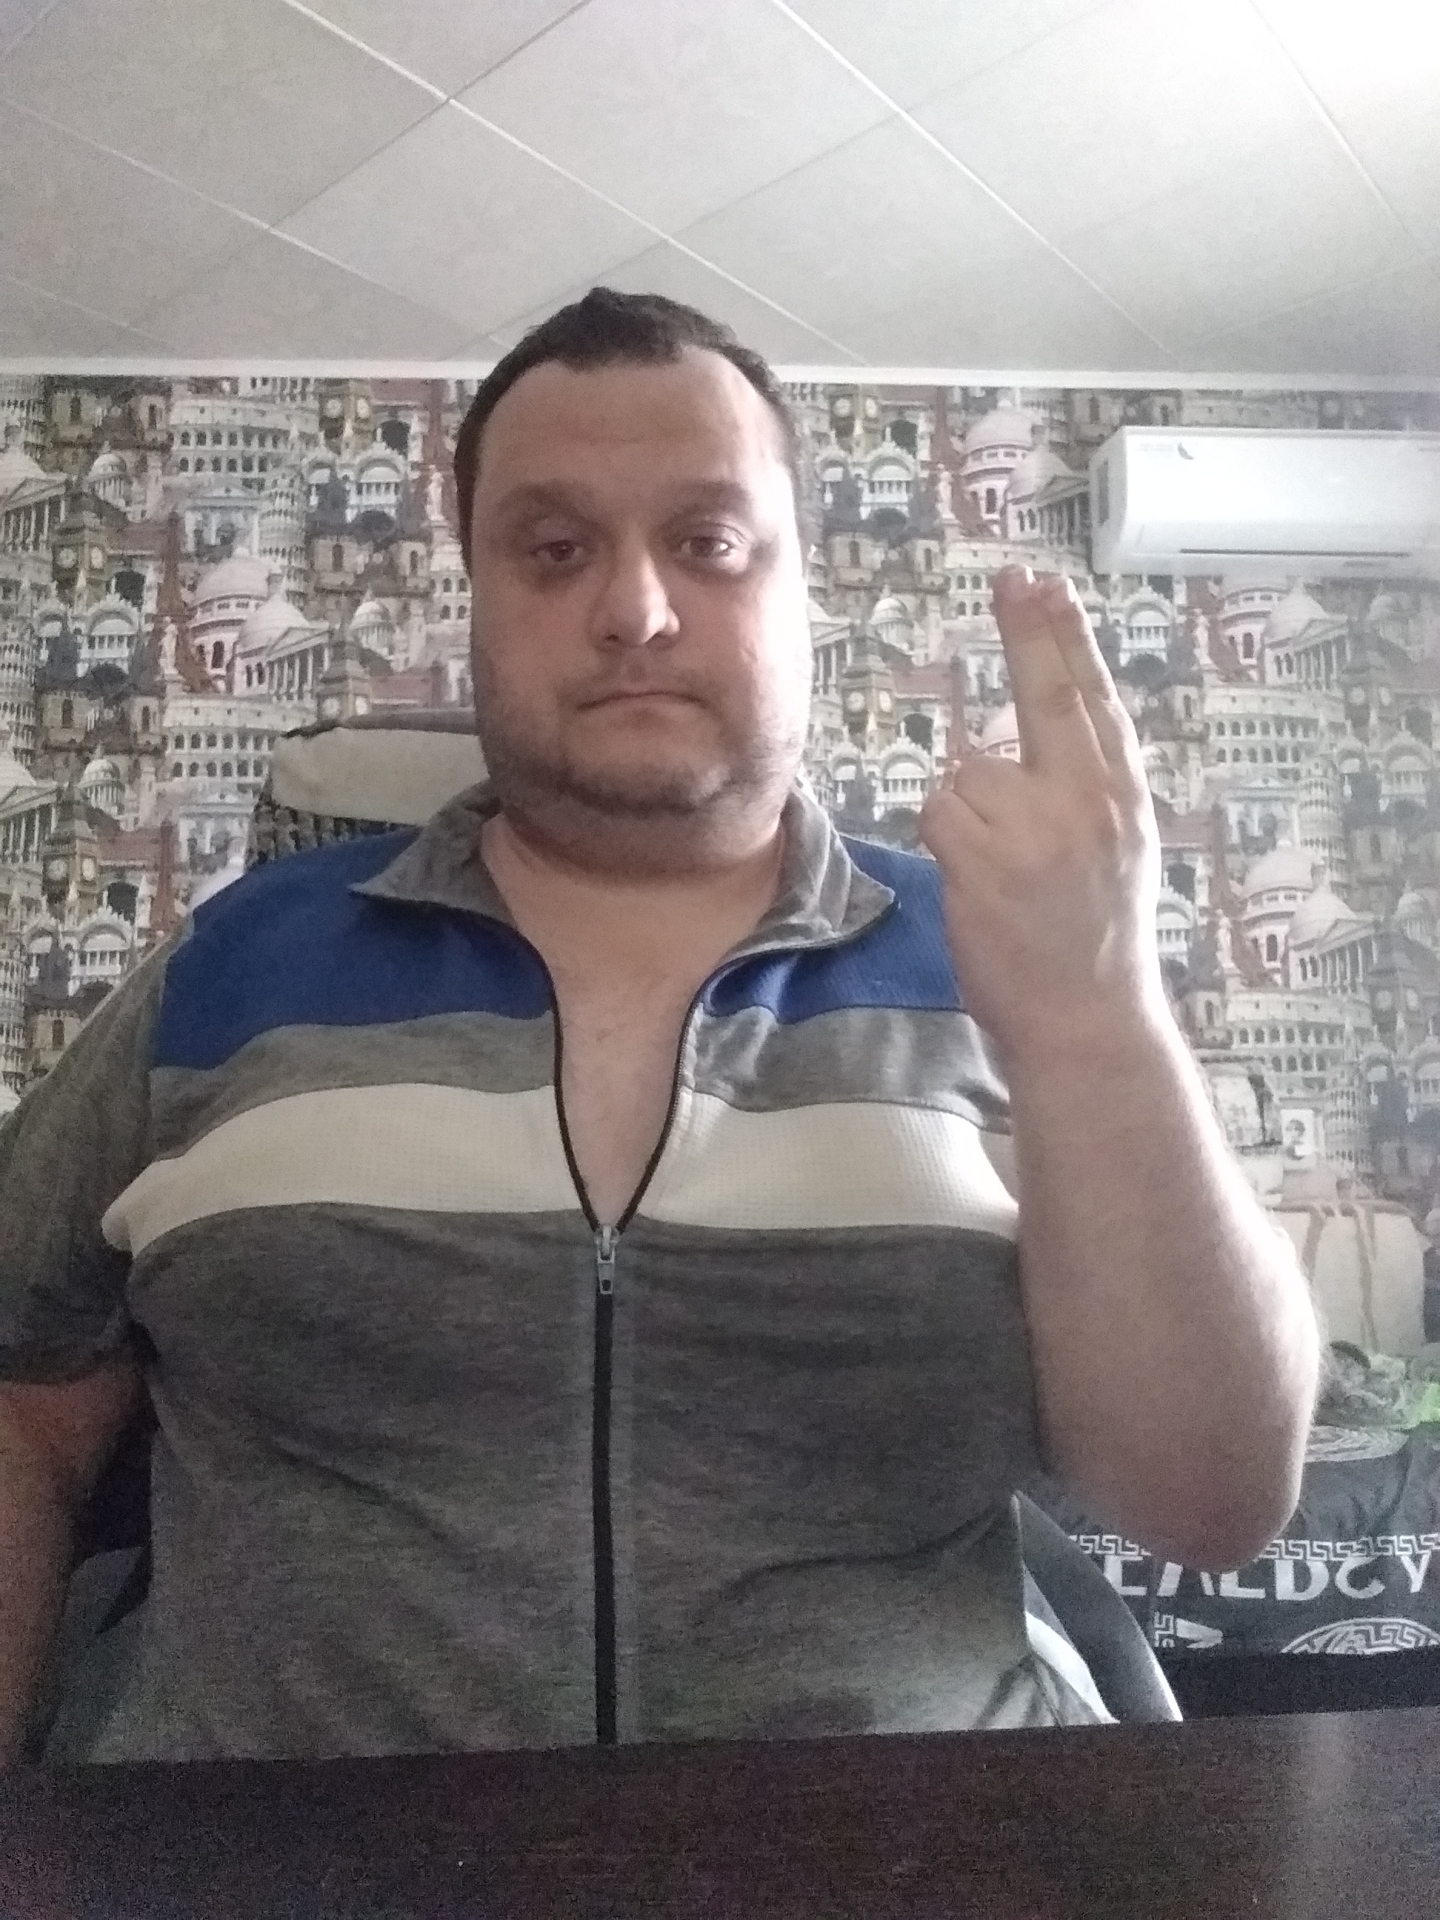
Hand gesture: two_up_inverted